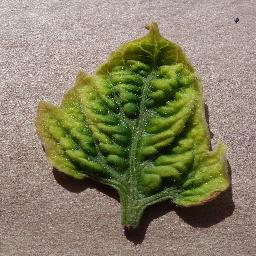
Label: Tomato___Tomato_Yellow_Leaf_Curl_Virus